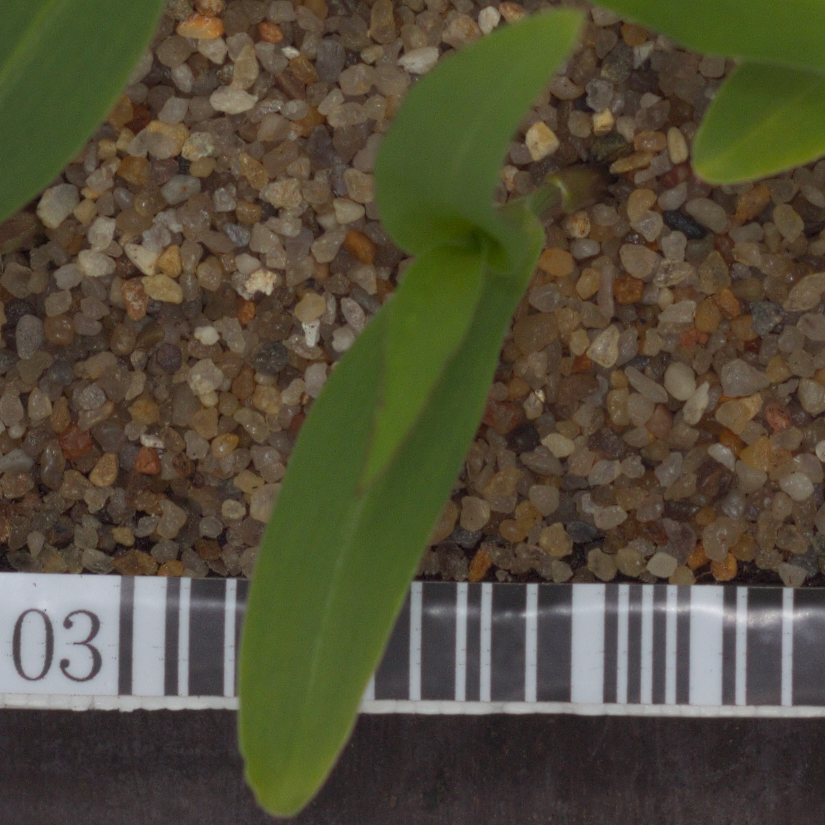
Label: maize